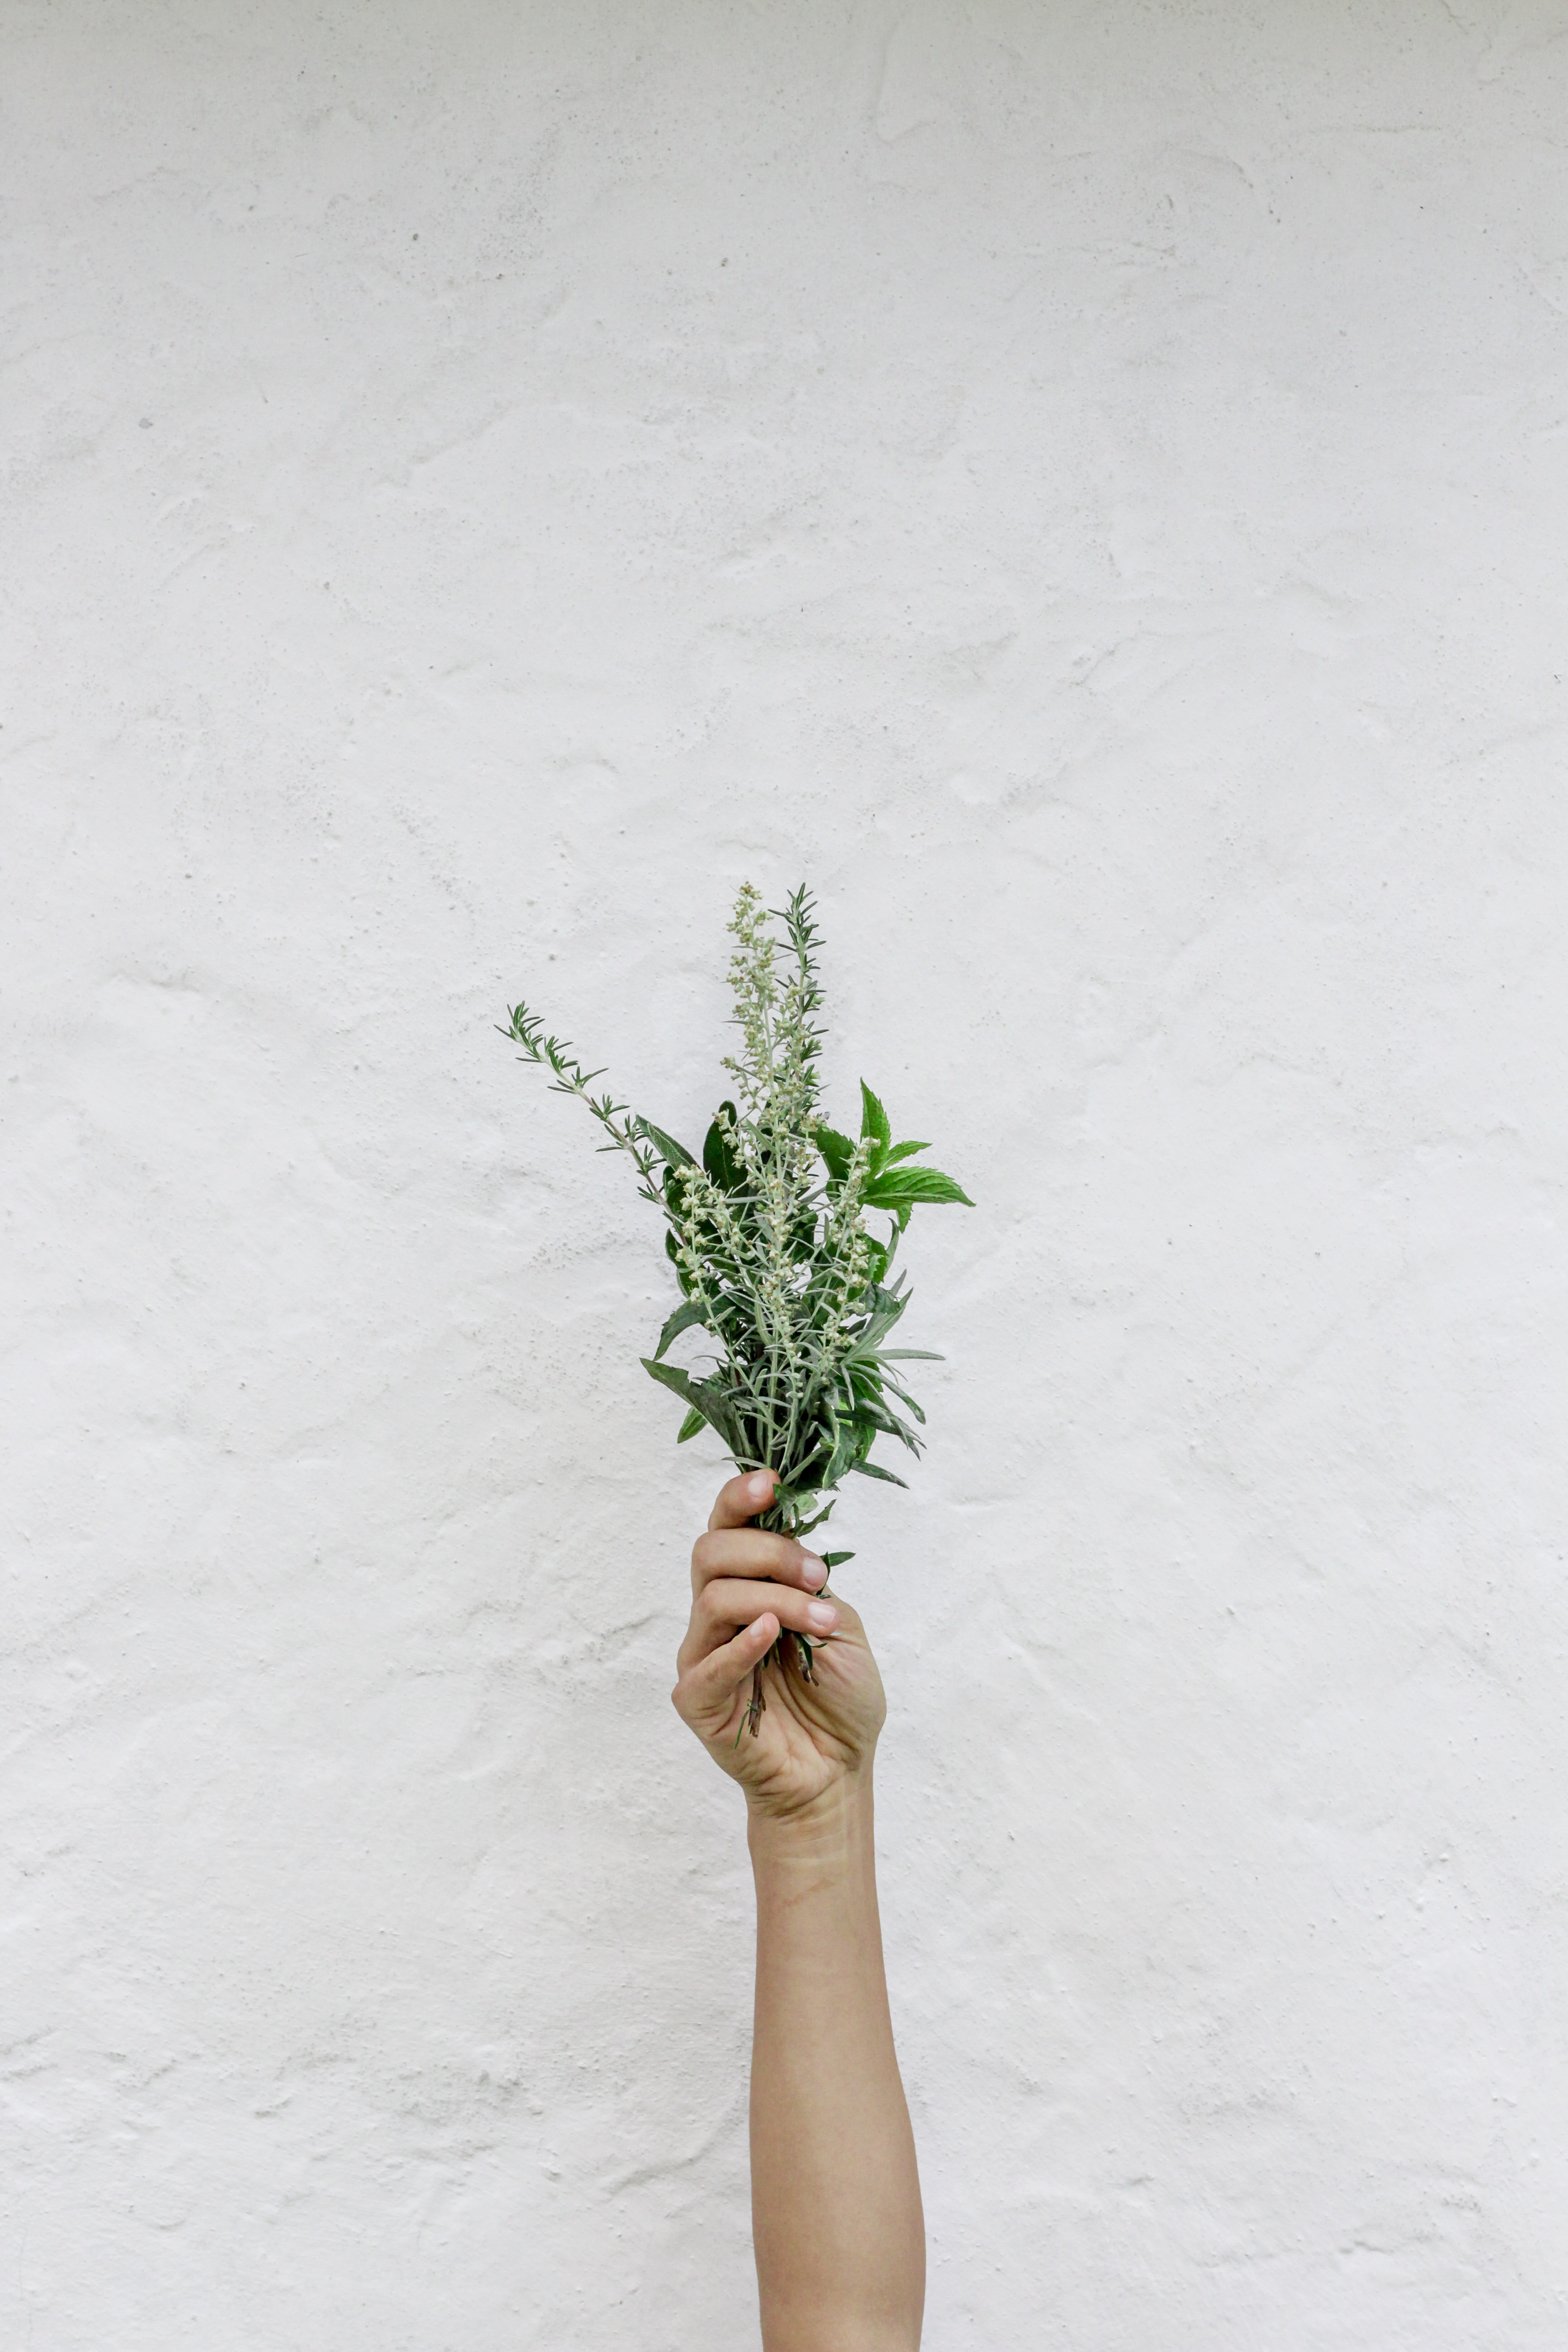
white, green, plant, flower, grass, botany, hand, leaf, plant stem, flowerpot, herb, houseplant, bouquet, cut flowers, wildflower, floral design, rosemary, ikebana, still life photography